State formation

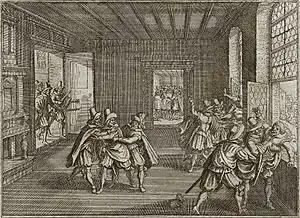
A woodcut of the Defenestrations of Prague in 1618—which began the Thirty Years' War and ended with the Peace of Westphalia that started the recognition of the modern state

Two related theories are based on military development and warfare, and the role that these forces played in state formation.